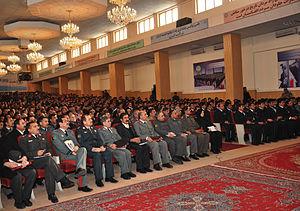
La Mission OTAN de formation en Afghanistan était une organisation militaire multinationale, initiée en novembre 2009 et dissoute fin 2014, chargée de fournir une formation de niveau supérieur pour les Forces armées afghanes regroupant la composante terre la composante air, les forces de police ainsi que l'Académie militaire nationale d'Afghanistan et les différentes écoles. Elle était aussi chargée de l'élaboration de la doctrine, de la formation et du conseil de la police nationale afghane. L'unité était placée sous le double commandement, de la MFO-A et du CSTC-A.
La Police nationale afghane est la première force de police nationale en Afghanistan.